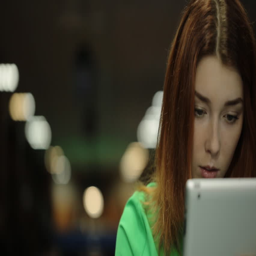
a beautiful woman tap a finger on the touch screen tablet computer and smiles